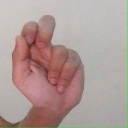
अक्षर: ढ